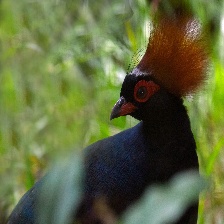
Species: CRESTED WOOD PARTRIDGE
Scientific name: ROLLULUS ROULOUL
ImageNet parent category: partridge